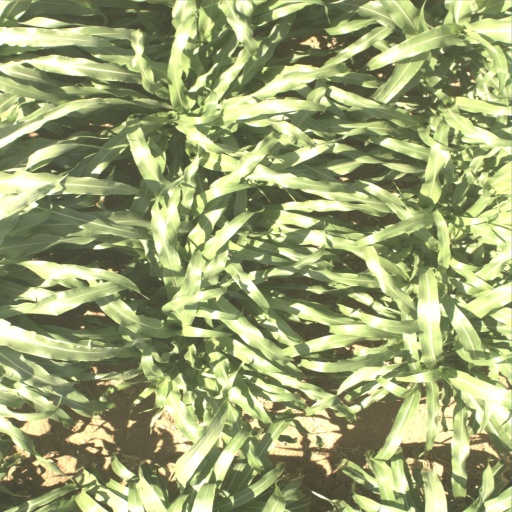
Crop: sorghum